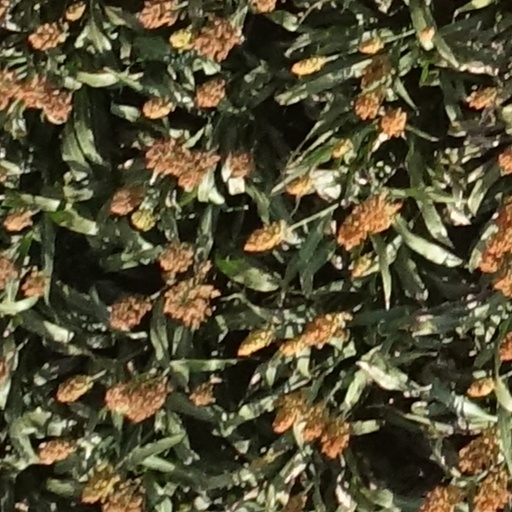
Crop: sorghum